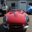
Label: automobile